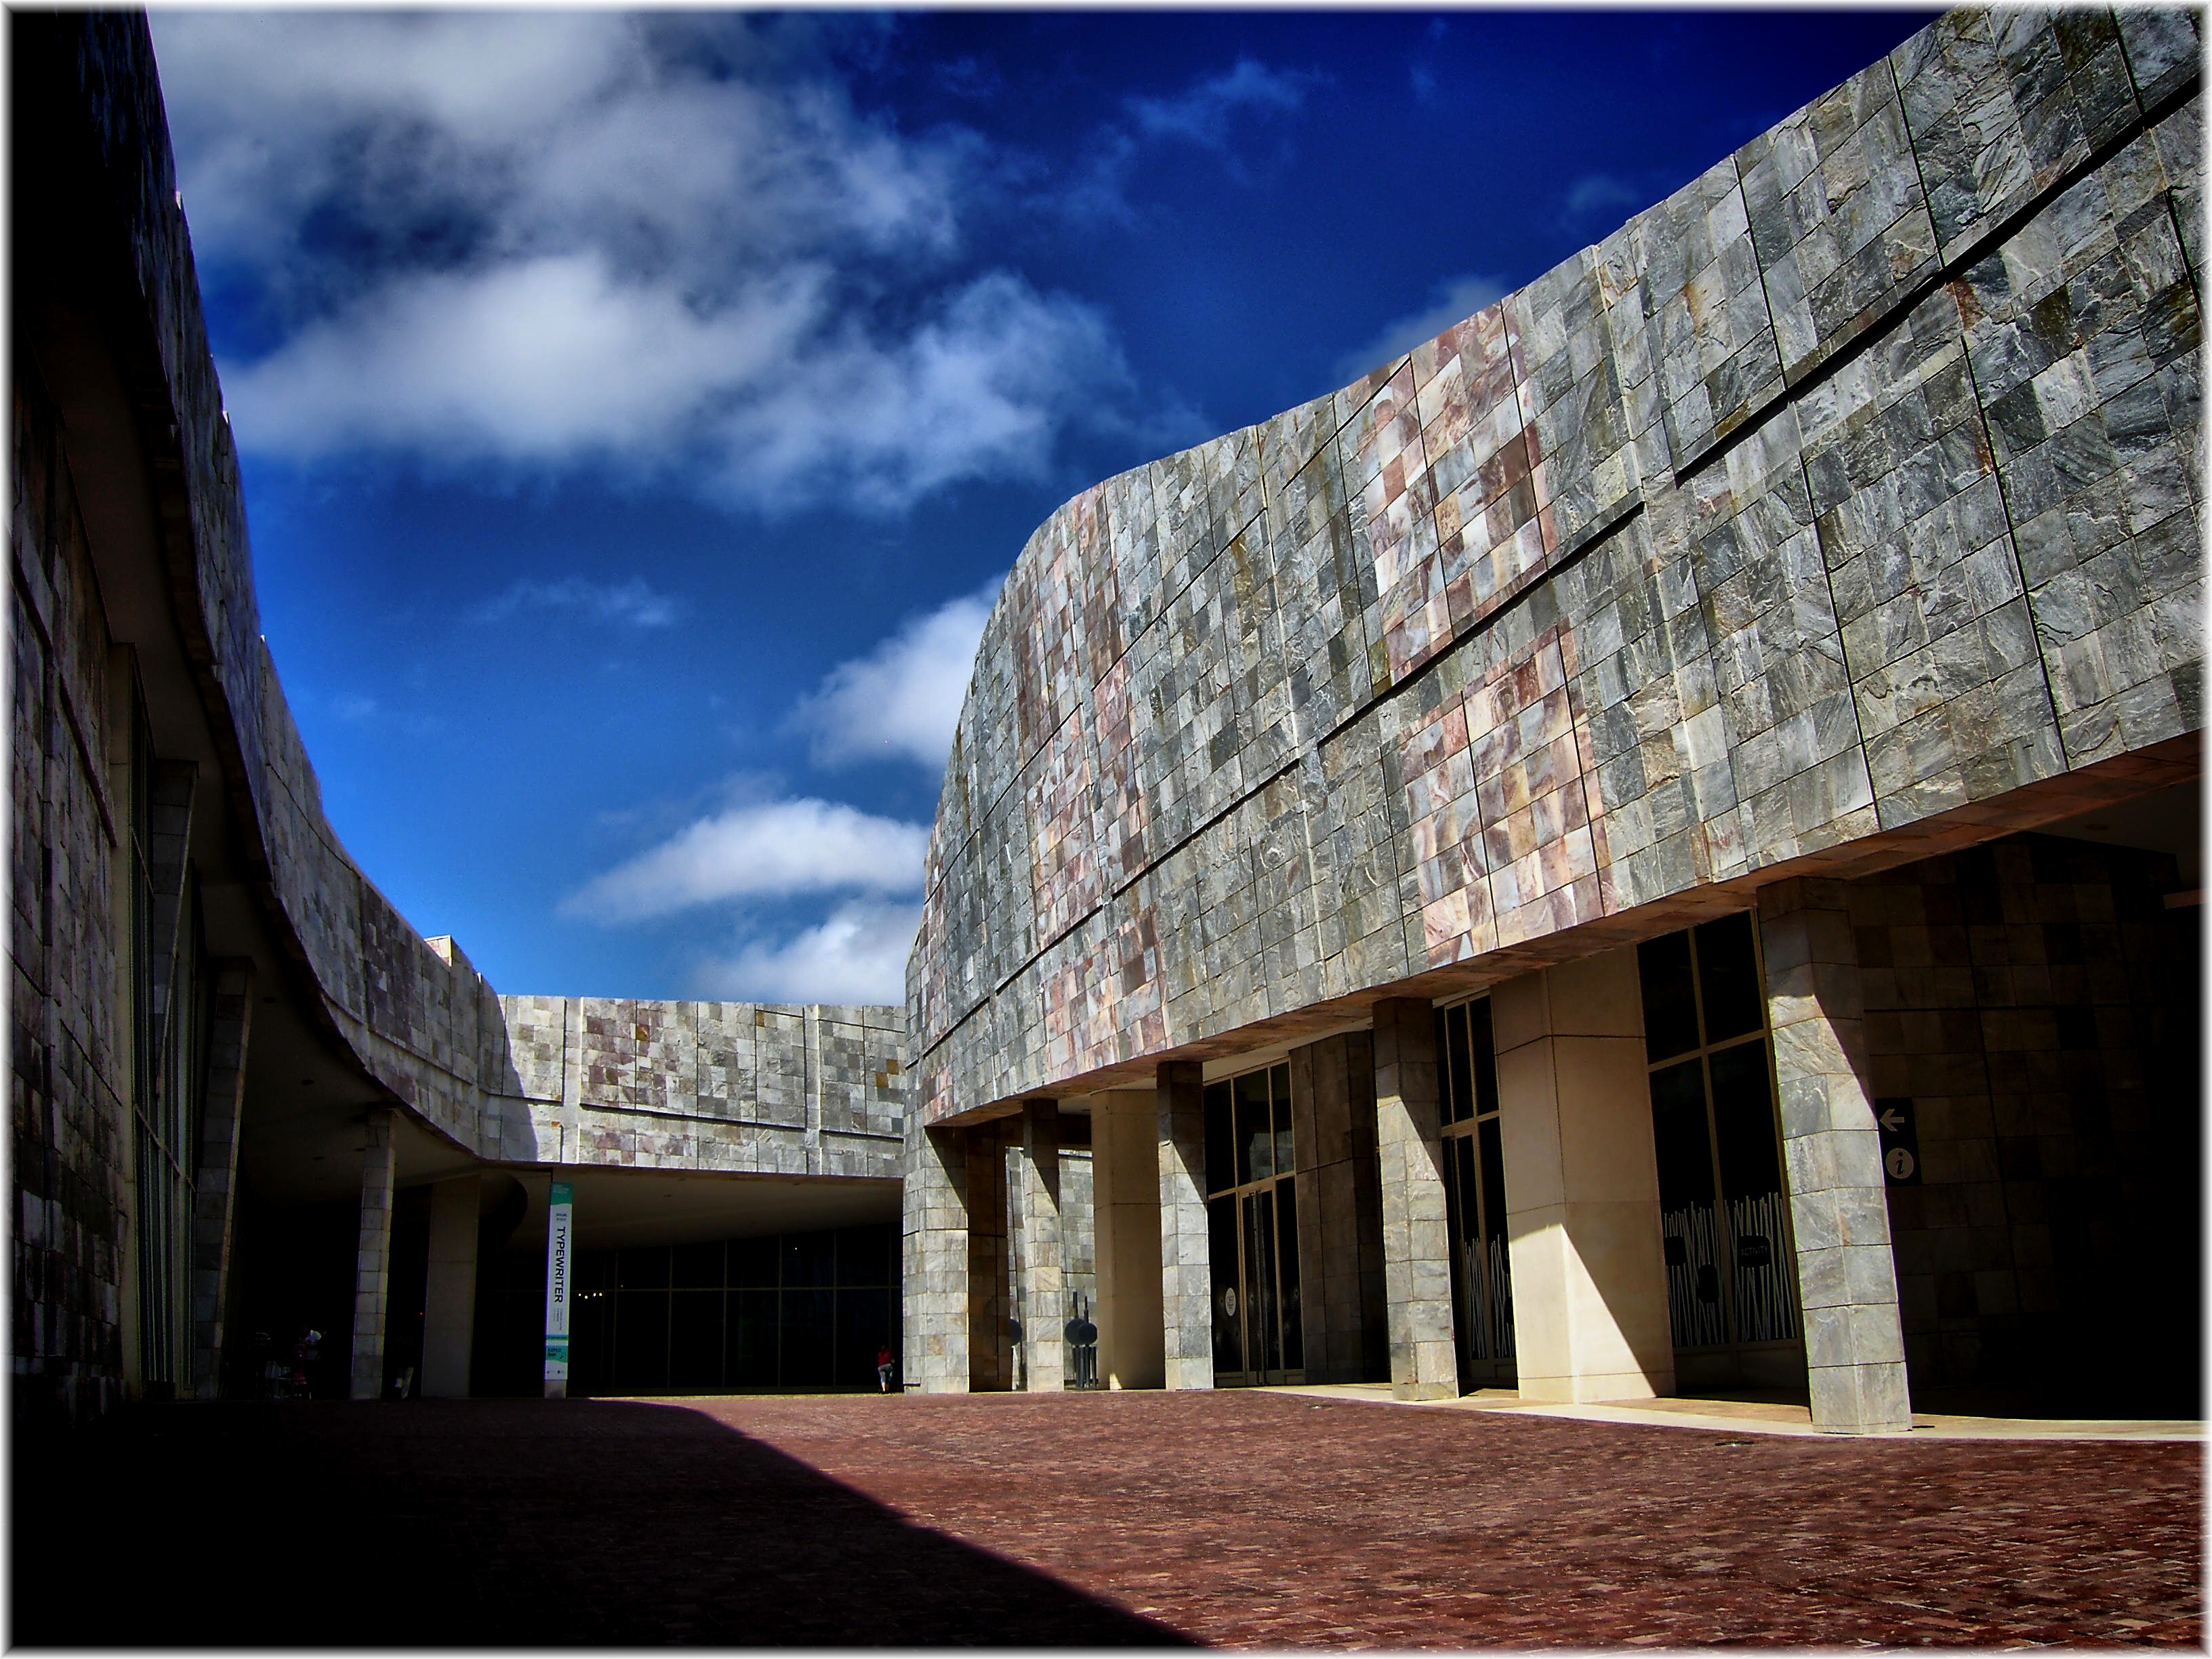
architecture, house, building, europe, landmark, facade, place of worship, spain, ruins, monastery, arquitectura, europa, galicia, piedra, image, pedra, espana, screenshot, galiza, arquitecture, compostela, cidadedacultura, provinciacoru a, ancient history